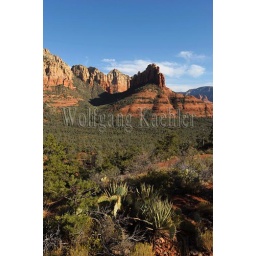
Usa, arizona, near sedona, brins mesa trail, view towards ship rock and steamboat rock